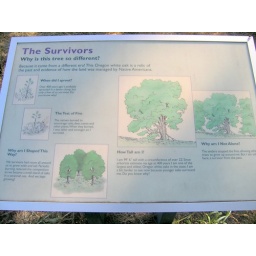
A sign posted in from of a 400+ year old oak tree